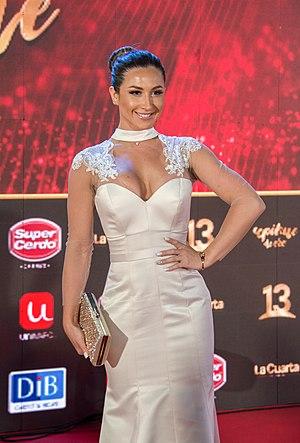
Nicole Andrea Moreno Moreno, connue également sous le nom de Luli Love, est une présentatrice de télévision et mannequin chilien.